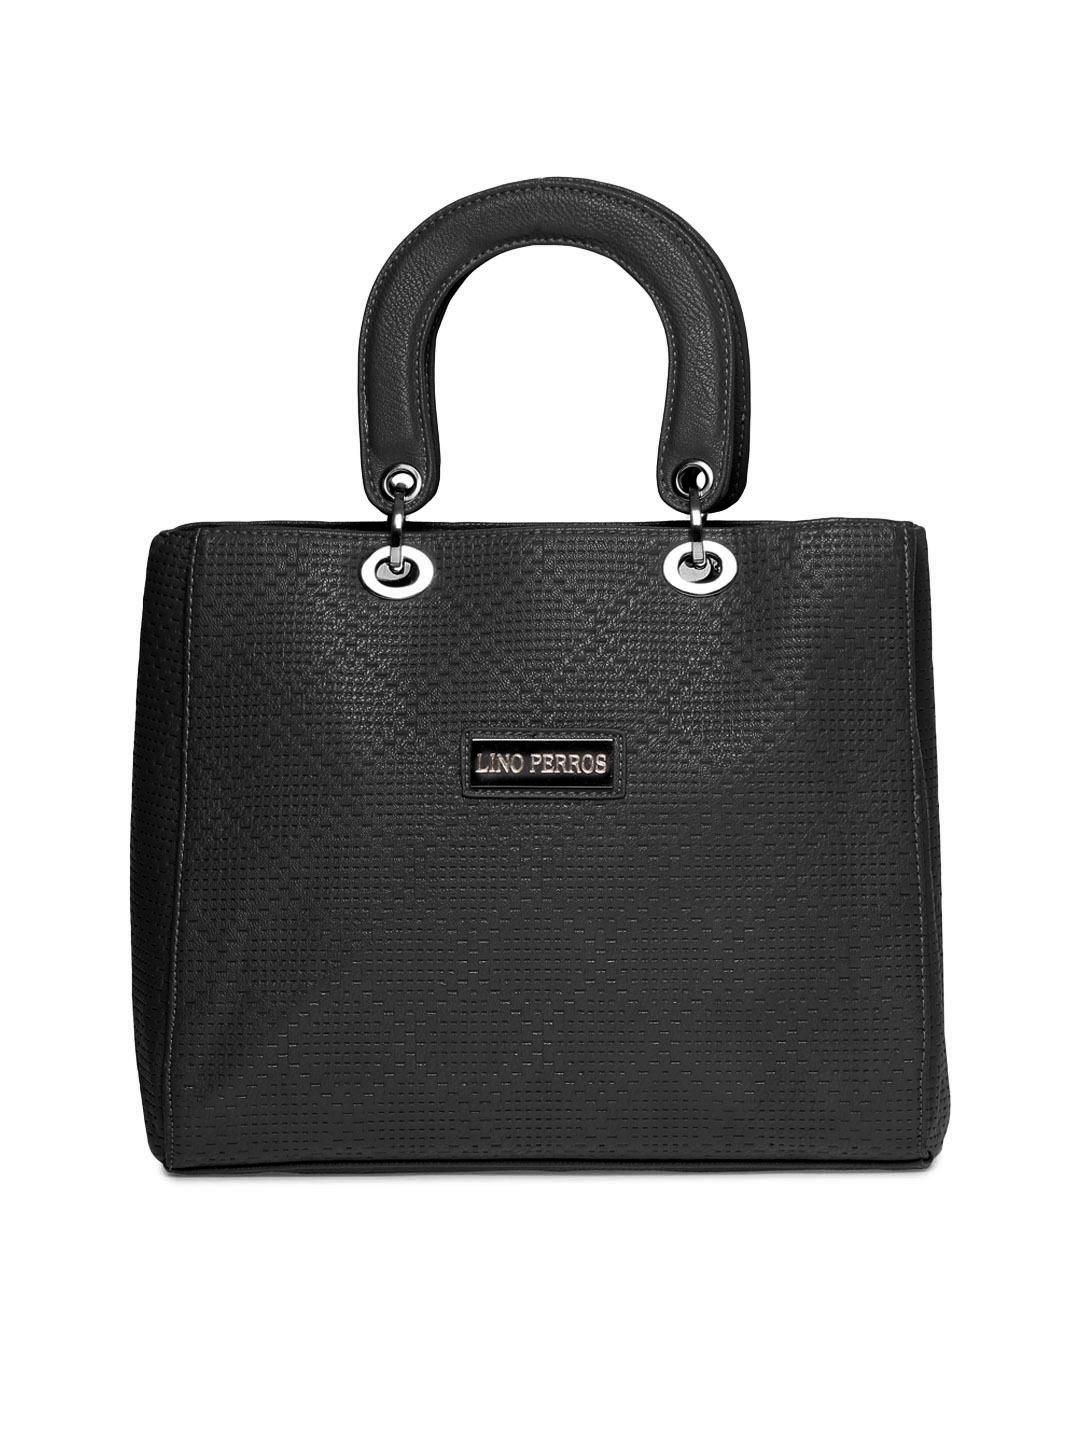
Lino Perros Women Black Handbag
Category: Accessories / Bags / Handbags
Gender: Women
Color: Black
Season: Summer 2012
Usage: Casual